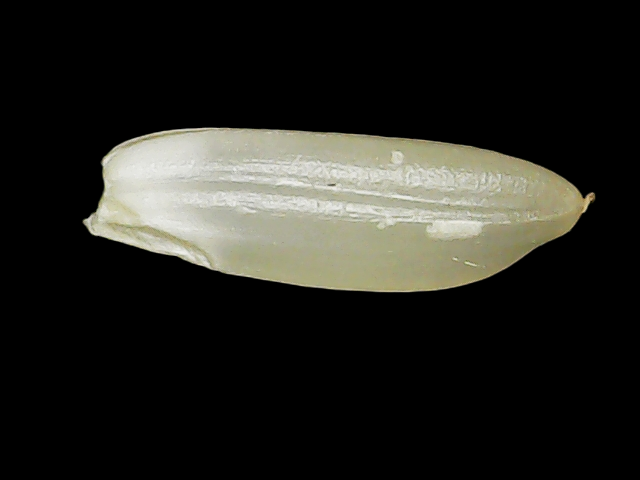
Rice variety: Binadhan23